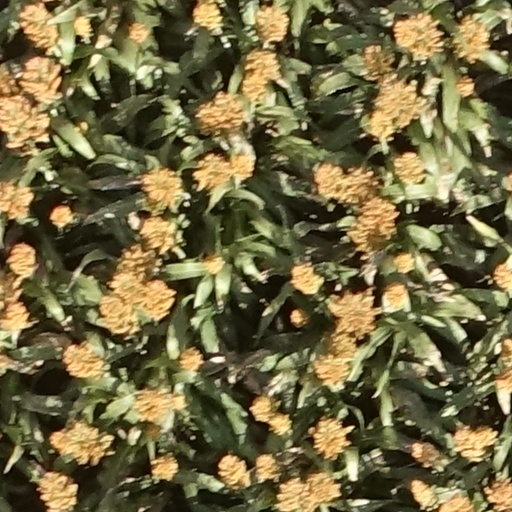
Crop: sorghum